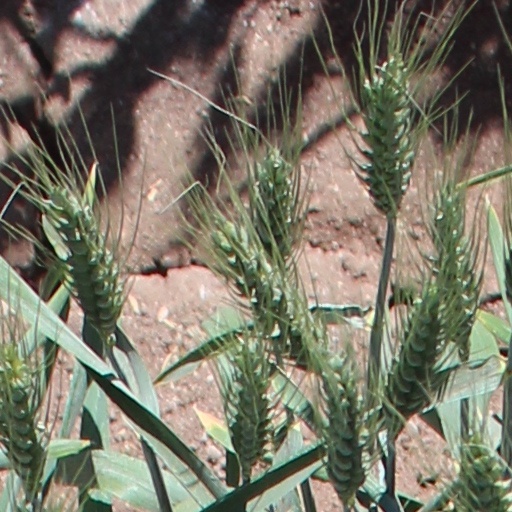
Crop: wheat